Anarchism in Brazil

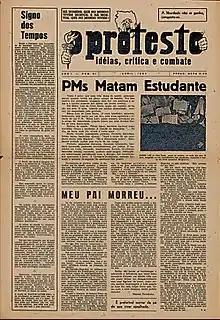
The newspaper "O Protesto", from Porto Alegre, circulated between 1967 and 1968, bringing guidelines from the student movement and criticism of the military regime

On November 14, 1933, the anarchists, through the CCS, organized an anti-integralist conference, which included the participation of representatives of different political currents of the left, such as the socialist Carmelo Crispino, the anarchist Hermínio Marcos and a representative of the newspaper "", press agency of the FUA. The event, held in the hall of the União das Classes Laboriosas, brought together a large audience composed of men and women belonging to the most diverse ideological currents, but who were grouped there by the same ideal of fighting against integralism. In the middle of the conference, some integralists appeared in order to disrupt it, however, when they realized the amount of antifascist elements that were there, they withdrew and began to look for reinforcements in the mediations, being repelled by a group of workers.